Madame Agnès

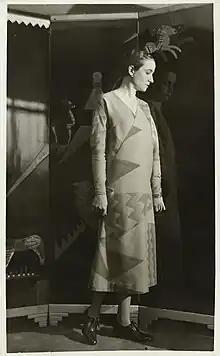
Madame Agnès (c1925).

A sculptor, she associated with people in the art circles of Paris, France. Madame Agnes styled hats that were both abstract and unique.